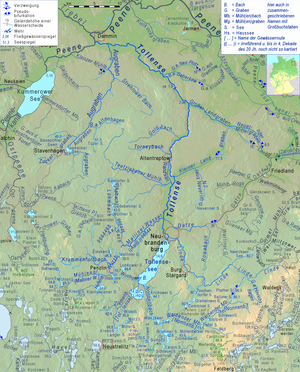
Le lac de Tollense est un lac d'origine glaciaire situé dans le Nord de l'Allemagne dans le Land de Mecklembourg-Poméranie-Occidentale au sud-ouest de la ville de Neubrandenburg. Sa superficie est de 17,4 km². Il est traversé par la Tollense, mais comme affluent du lac, le Nonnenbach est plus grand que le cours supérieur de la Tollense.
La Tollense est une rivière du Mecklembourg-Poméranie-Occidentale dont le bassin s'étend sur 1 809 km². Elle prend sa source dans le lac de Tollense et se jette dans la Peene, près de la ville de Demmin. Son cours est de 68 kilomètres.